Rumelihisarı

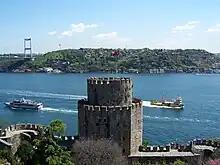
Halil Pasha Tower, Rumelihisarı

A battalion of 400 Janissaries was stationed in the fortress, and large cannons were placed in the Halil Pasha Tower, the main tower on the waterfront. Having completed his fortresses, Mehmed proceeded to levy a toll on ships passing within reach of their cannon. A Venetian vessel ignoring signals to stop was sunk with a single shot and all the surviving sailors beheaded, except for the captain, who was impaled and mounted as a human scarecrow as a warning to further sailors on the strait. These cannons were later used until the second half of the 19th century to greet the sultan when he passed by sea.